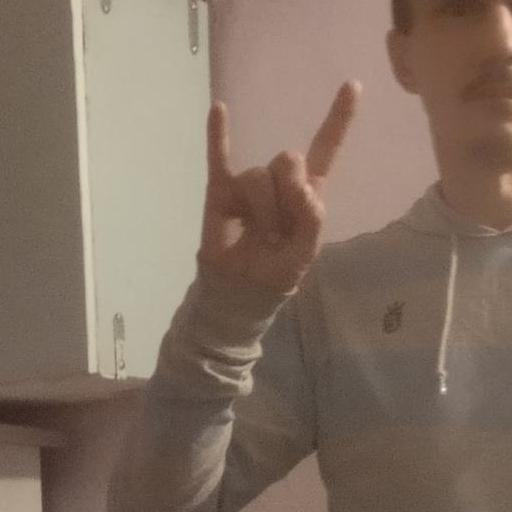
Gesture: rock